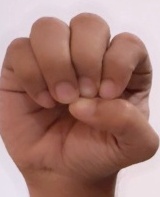
ASL sign: E